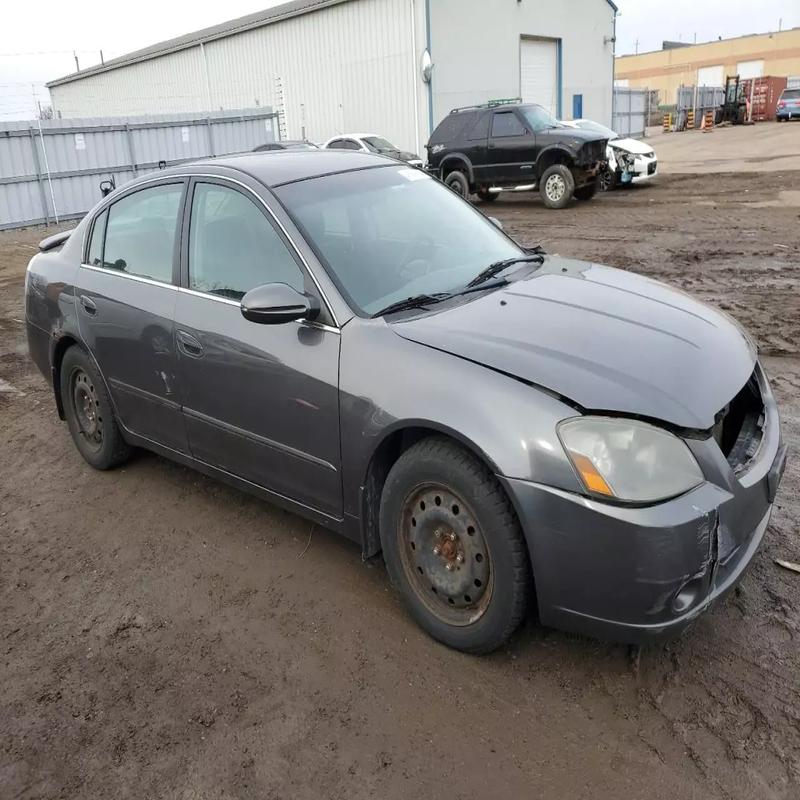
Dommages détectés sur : pare-choc avant, feu avant droit, capot, aile avant droite, porte avant droite, porte arrière droite, aile arrière droite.
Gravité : mineur